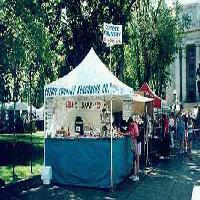
Weather: sun or clear